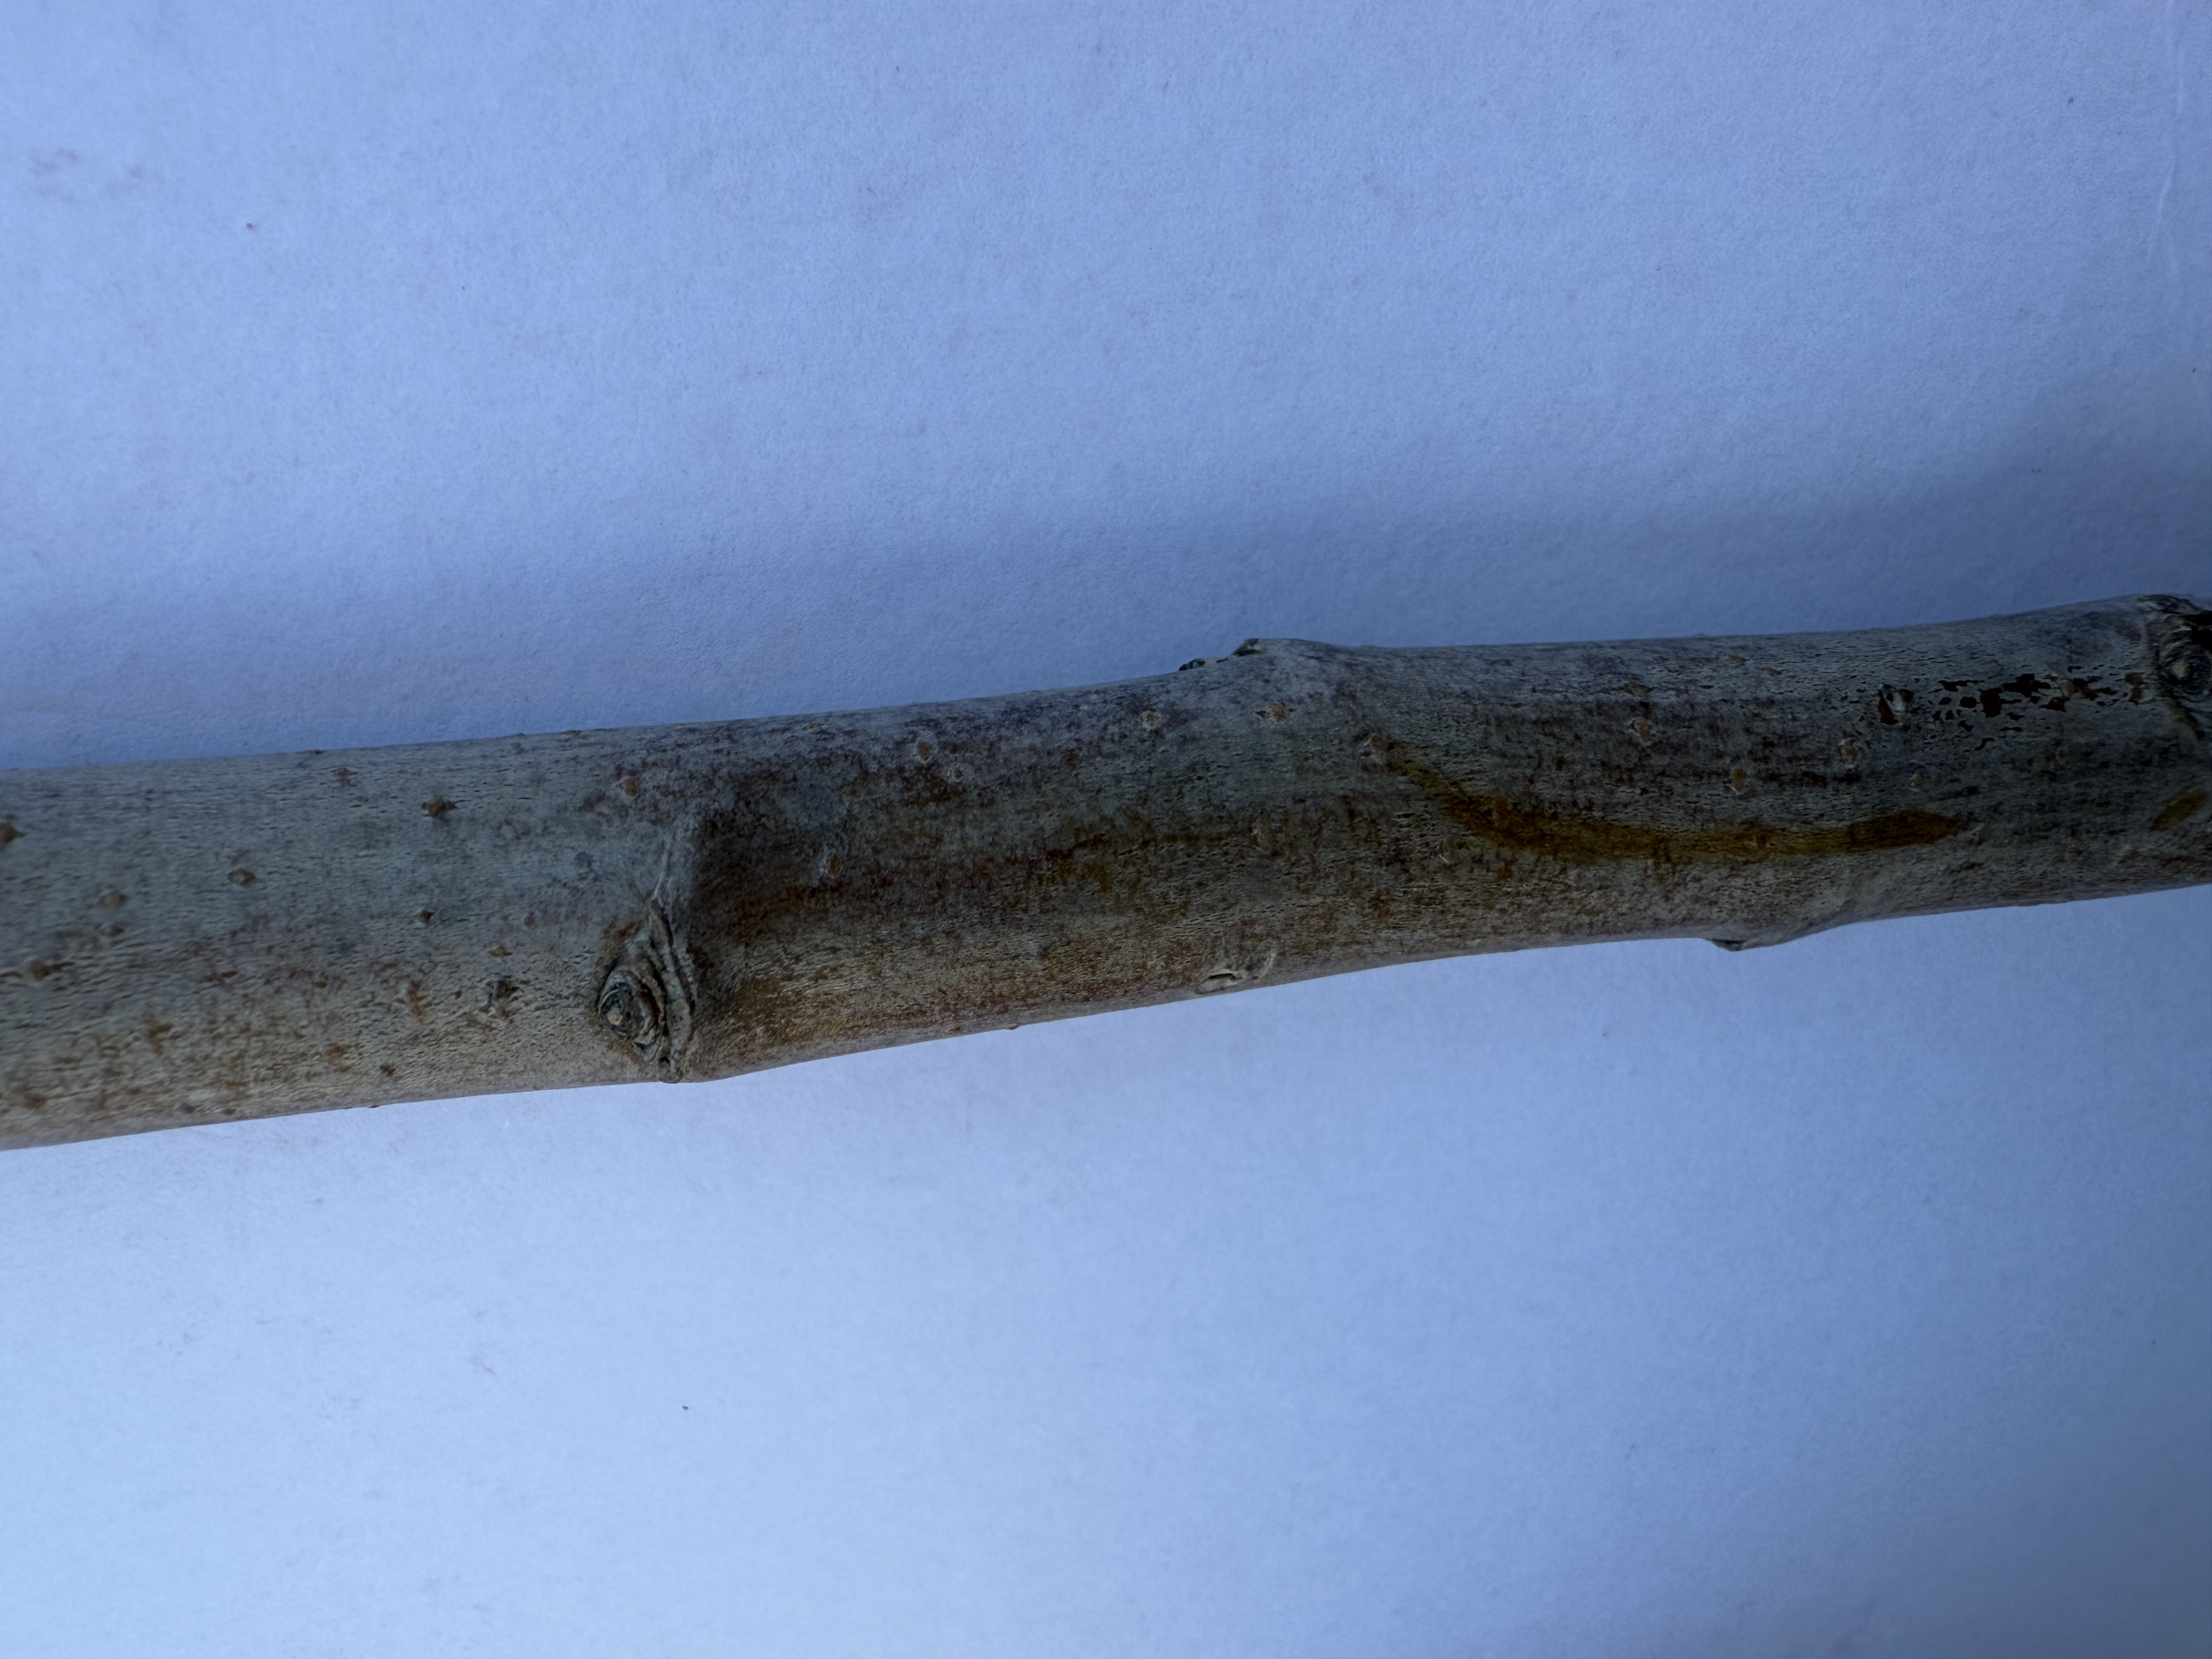
Variety: Granny Smith Apple